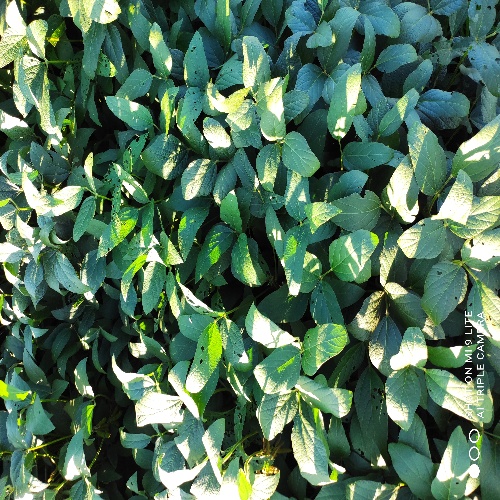
Label: Diabrotica_speciosa